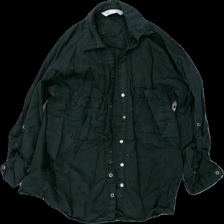
View: front
Type: Shirt
Category: Ladies
Brand: Zara
Colors: Black
Material: 75% visc 25% cotton
Cut: Regular
Size: XS
Season: All
Stains: Major
Damage: red stains
Damage location: middle center
Price range: <50
Recommended usage: Export
Comment: urtvättad